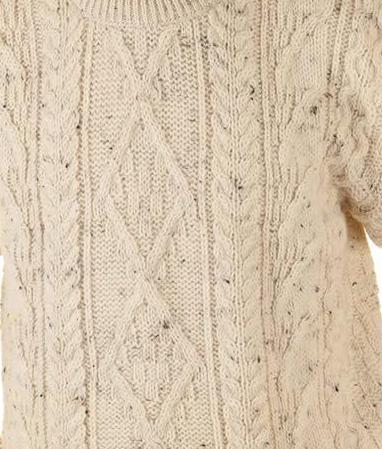
Texture: flecked